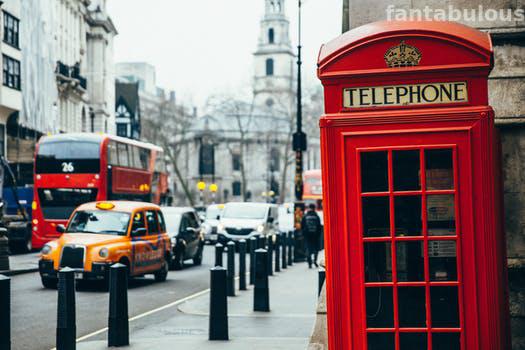
Label: Watermark